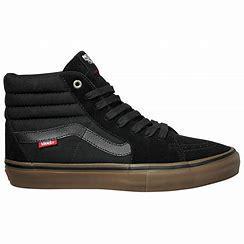
Brand: Vans
Model: Skate Skate